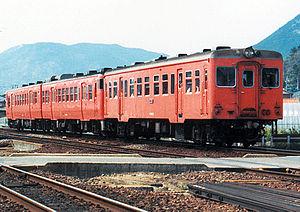
La ligne Akō est une ligne de train japonaise exploitée par la West Japan Railway Company. Cette ligne relie Aioi à Okayama. La ligne commence par une bifurcation de la ligne Sanyō en gare d'Aioi. La ligne est à nouveau connecter à la ligne Sanyō à partir de la gare de Higashi-Okayama. La ligne dans sa grande majorité, longe la mer intérieure de Seto. De la gare d'Aioi à la gare de Banshū-Akō, la ligne fait partie du réseau urbain du Kinki. Au-delà, jusqu'à Higashi-Okayama, elle fait partie de la section JR West d'Okayama.